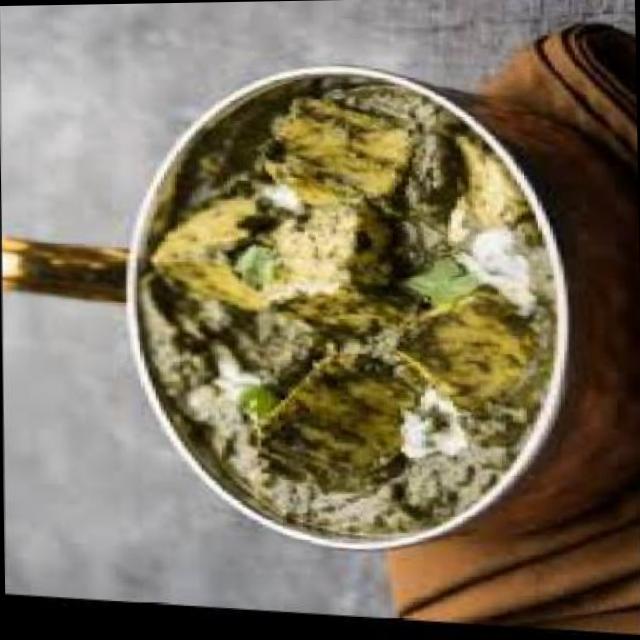
Dish: palak_paneer